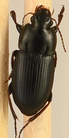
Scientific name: Harpalus opacipennis
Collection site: Chase Lake National Wildlife Refuge NEON (WOOD), plot WOOD_003